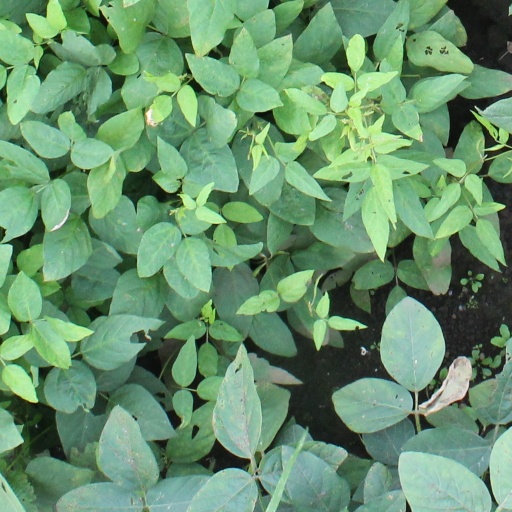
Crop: soybean